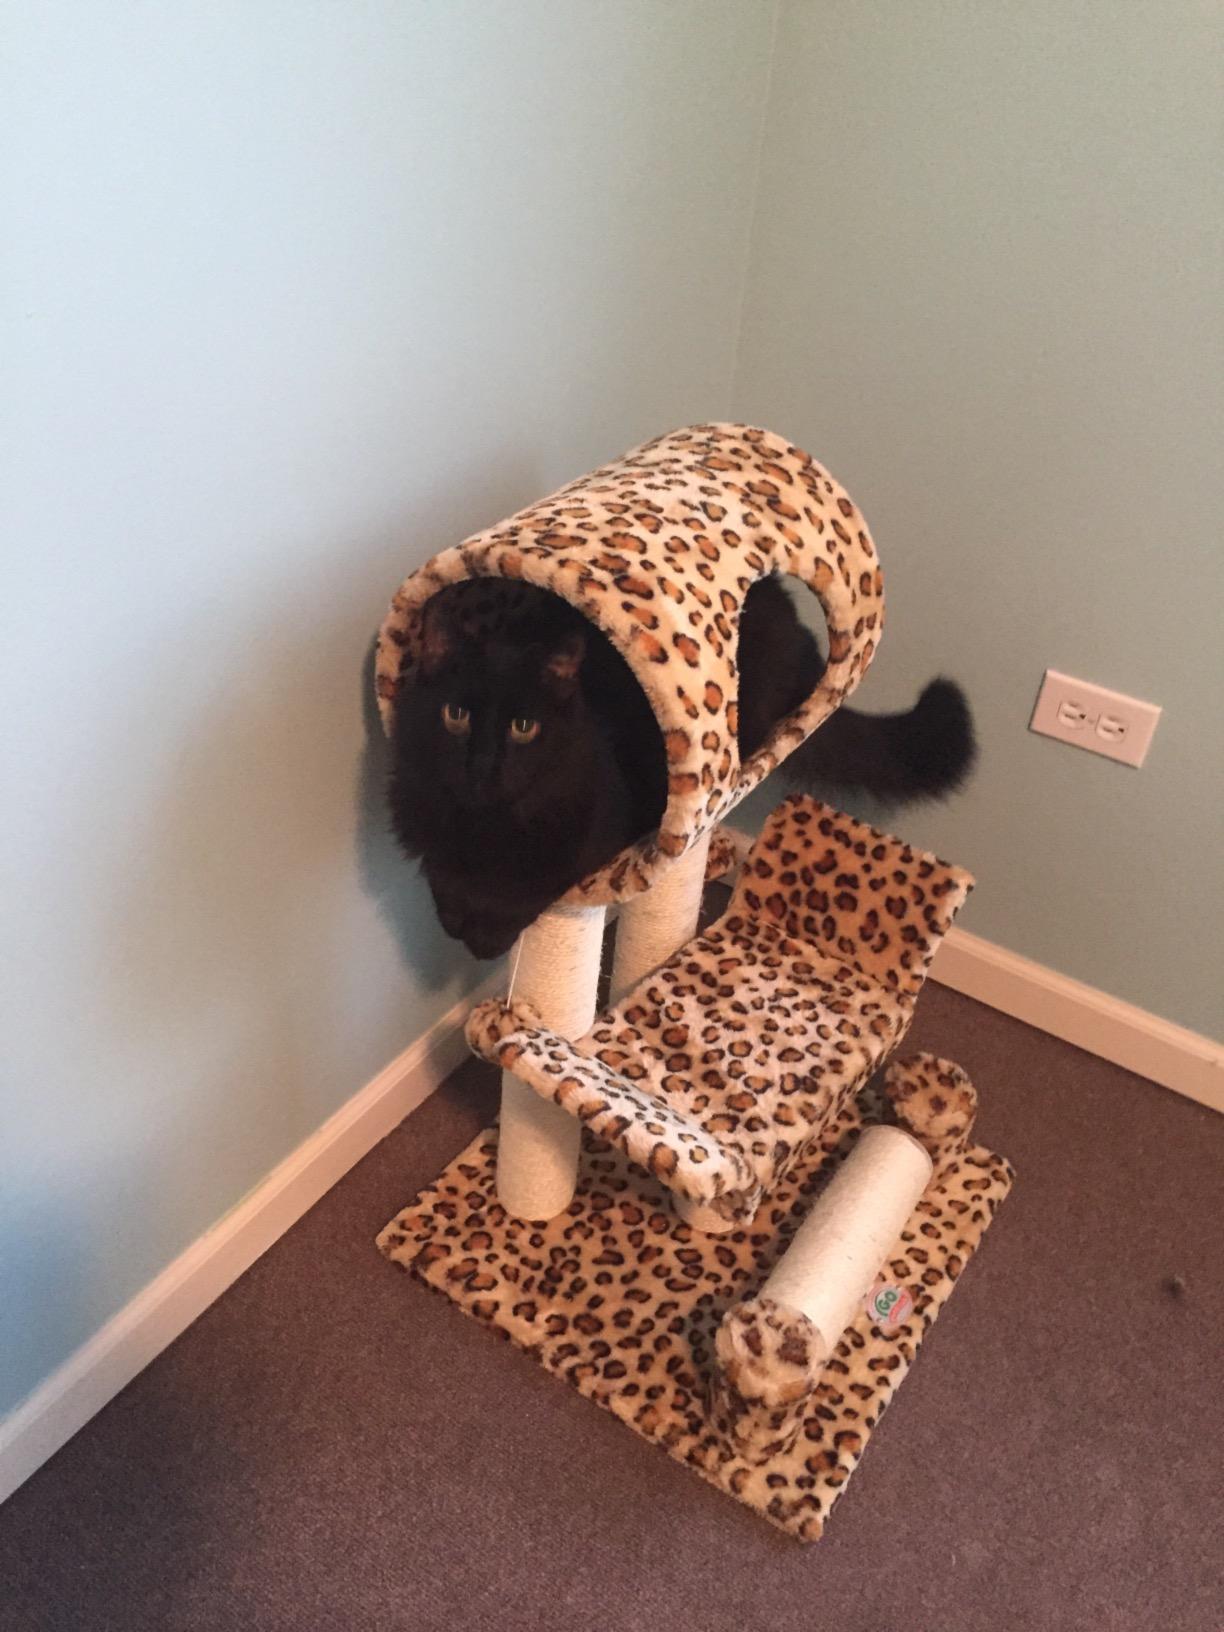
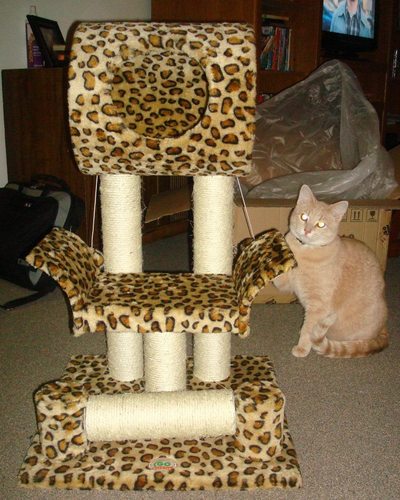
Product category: items_cat tree
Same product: yes